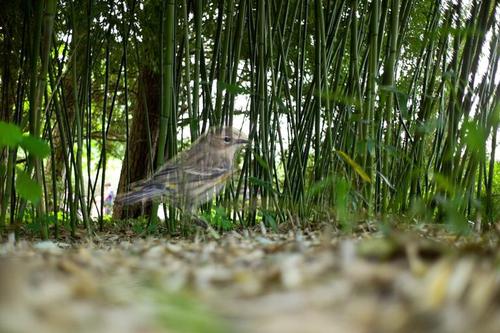
Bird species: Myrtle_Warbler
Bird type: landbird
Background: land